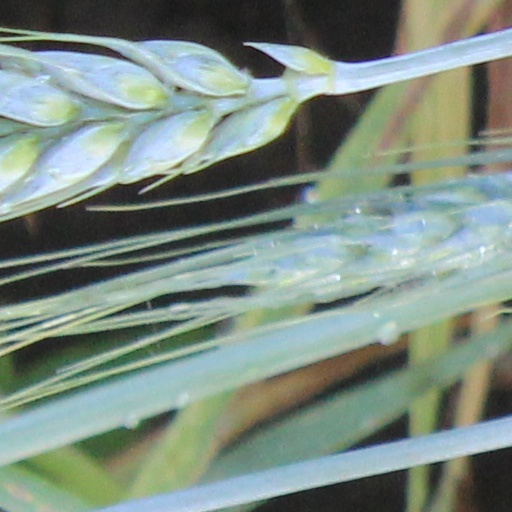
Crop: wheat